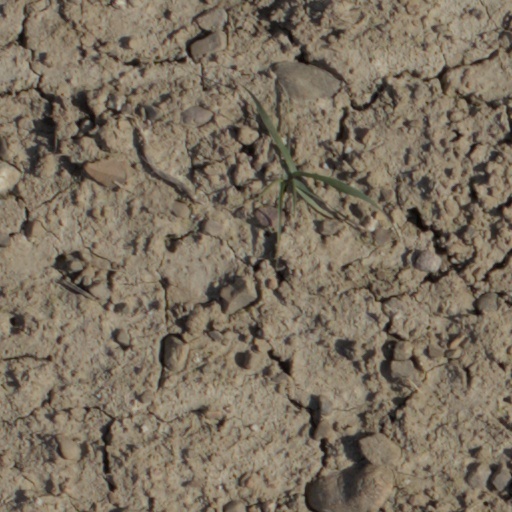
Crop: wheat